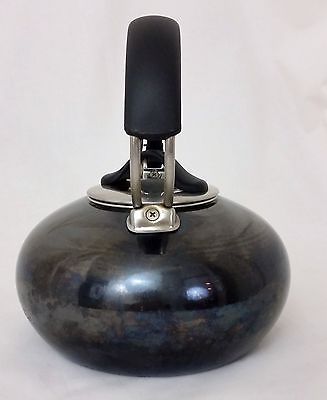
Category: kettle